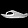
Label: Sandal